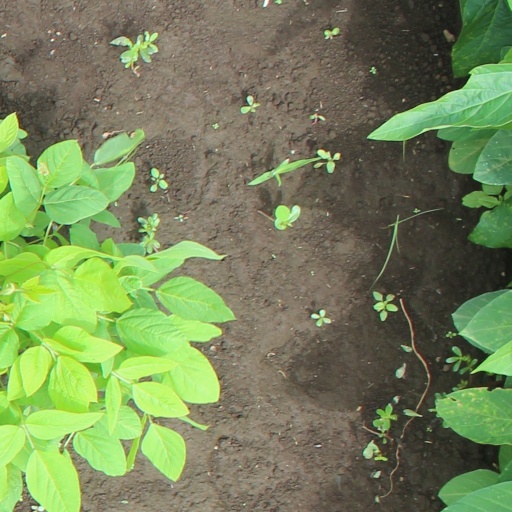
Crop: soybean